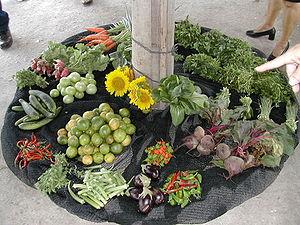
Les Organopónicos ou organoponiques est un système d'agriculture urbaine utilisant du fermage bio. C'est une technique originaire de Cuba est principalement développé sur cette île. Il consiste principalement en de bas murs de béton remplis par de la matière organique et sol vivant, comportant des lignes de micro-irrigation posé à la surface des plantes cultivées. Les Organopónicos est une forme d'agriculture locale principalement basé sur la main d'œuvre humaine.
L'économie de Cuba est largement contrôlée par l'État, c'est une économie dont la planification centrale est supervisée par le gouvernement cubain, bien que d'importants investissements étrangers ainsi que des entreprises privées existent dans l'île. La plupart des moyens de production sont détenus et gérés par le gouvernement, et la majorité de la population active est employée par l'État. En l'an 2000, les emplois du secteur public étaient de 76 % et les emplois du secteur privé était de 23 % par rapport au ratio de 1981 de 91 % à 8 %. L'investissement en capital est limité et il requiert l'approbation par le gouvernement. Le gouvernement cubain fixe la plupart des prix ainsi que des rations de biens pour les citoyens.